Honningsvåg Airport

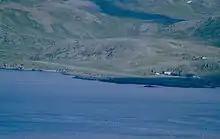
Aerial view of the airport in 2000

Widerøe originally served the airport with nineteen-seat Twin Otters, serving Honningsvåg up to six times per day. The airport allowed for a travel time of four and a half hours from Honningsvåg to Oslo. Annual ridership was 20,000 for the first twelve months; it peaked at 25,316 in 1986 before falling to 17,000 in 1993. A new terminal was built in 1989. Honningsvåg Airport has used the term "North Cape Airport" because of its vicinity to the North Cape. A dispute between Honningsvåg and Lakselv arose in 1996 when the latter started using the same term for their airport.